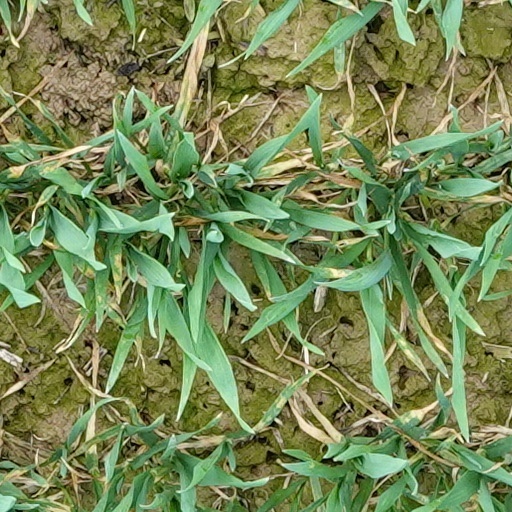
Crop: wheat